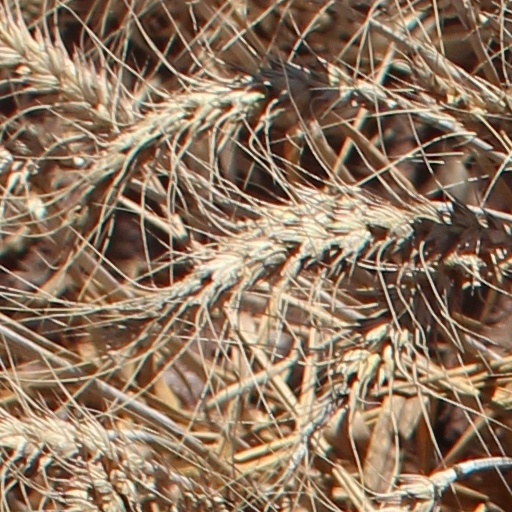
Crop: wheat